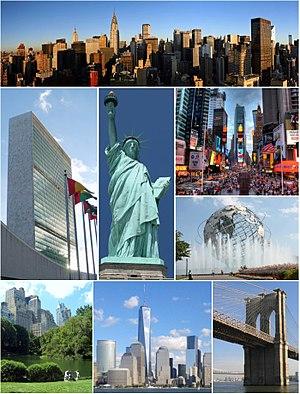
New York, officiellement nommée City of New York, connue également sous les noms et abréviations de New York City ou NYC, et dont le surnom le plus connu est The Big Apple, est la plus grande ville des États-Unis en nombre d'habitants et l'une des plus importantes du continent américain. Elle se situe dans le Nord-Est du pays, sur la côte atlantique, à l'extrémité sud-est de l'État de New York. La ville de New York se compose de cinq arrondissements appelés boroughs : Manhattan, Brooklyn, Queens, le Bronx et Staten Island. Ses habitants s'appellent les New-Yorkais.
Une place financière est, selon la définition de la Banque de France, un lieu « qui assure la rencontre de multiples acteurs qui concourent au bon fonctionnement des marchés financiers au sein d'écosystèmes dégageant d'importantes synergies ». Il s'agit donc généralement d'une ville mondiale, désignée comme acteur majeur de l'économie mondiale, et plus particulièrement des marchés financiers internationaux. Les places financières regroupent le siège d'une bourse, d'un marché monétaire, d'un marché de change et de nombreux établissements bancaires.